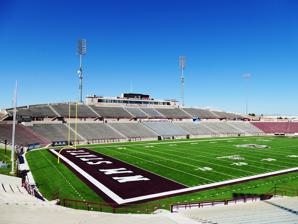
Building: Aggie Memorial Stadium
Country: United States of America
Year built: 1978
New Mexico stadium Aggie Memorial Stadium View from southeast corner in 2015 Las Cruces Location in the United States Show map of the United States Las Cruces Location in New Mexico Show map of New Mexico Address Stewart St & Payne St Location New Mexico State University Las Cruces, New Mexico , U.S. Coordinates 32°16′47″N 106°44′28″W / 32.27972°N 106.74111°W / 32.27972; -106.74111 Owner New Mexico State University Operator New Mexico State University Capacity 28,853 (2015–present) 30,343 (1978–2014) Record attendance 32,993 (vs. UTEP , 1998 ) Surface Artificial turf (2014–present) Hybrid Bermuda grass (1978–2013) Construction Broke ground March 1977 ; 47 years ago ( 1977-03 ) Opened September 16, 1978 ; 46 years ago ( 1978-09-16 ) Construction cost $4 million ($18.7 million in 2023 ) Architect Craig Protz of Bohening-Protz Associates; Caudill Rowlett Scott of Houston, Consultants Tenants New Mexico State Aggies ( NCAA ) Football (1978–present) Women's soccer (2009–2011) Las Cruces HS vs. Mayfied HS (1978-present) Organ Mountain HS vs. Centennial HS (2017–present) Aggie Memorial Stadium is an outdoor football stadium in the southwestern United States , located on the campus of New Mexico State University in Las Cruces, New Mexico . It is the home field of the New Mexico State Aggies of Conference USA . Opened 47 years ago in 1978 , the current seating capacity is 28,853. Its artificial turf playing field is aligned north-northwest to south-southeast at an elevation of 3,980 feet (1,215 m) above sea level . It is the former home of Aggies women's soccer. Prior to 1978 The original football field for New Mexico A&M was located just northwest of the Horseshoe at Espina Street and College Drive, on the site now occupied by Skeen Hall. Known as Miller Field, its entrance gates, constructed in 1924, still stand on a traffic island in front of Skeen Hall's main entrance. In 1933. Aggie football moved to a new field located just to the northeast of Hadley Hall (the university's Administration building), originally known as Quesenberry Field. The original Memorial Stadium was built at the same site in 1950. It was dedicated as a memorial to New Mexico A&M students who had died in World War II , World War I , and the Spanish–American War , among whom was Henry C. Gilbert Jr., whose parents were instrumental in the 10-year-long fundraising drive. Memorial Stadium, which served for 28 seasons, was replaced both due to its small size (maximum seating capacity of 12,155) and the want of an expanded athletics plant with more infrastructure and parking. (Currently Memorial Tower, which was originally part of the press box of the stadium, is the only remaining reminder of the stadium. It is now structurally incorporated into the university's Health and Social Services building and houses a memorial lounge and computer lab.) The "New" stadium The "new" Aggie Memorial Stadium, dedicated to alumni who had served in the Korean War and Vietnam War , was built for $4 million over a period of 18 months. It was funded by the state legislature as part of a capital project on the campus. Its inaugural game in 1978 saw the Aggies defeat nearby rival Texas–El Paso (UTEP) 35–32 on September 16. Twenty years (and ten days) later, the Aggies and UTEP Miners played to the largest attendance (32,993) in stadium history, as the Aggies won again, 33–24. For its first 36 seasons, the playing field was natural grass; UBU Sports Speed S5-M synthetic turf was installed prior to the 2014 season. Stadium design Designed by alumnus Craig Protz of Bohering-Protz Associates, the stadium was built just to the south of the Pan American Center , the home of Aggie basketball . It boasts a unique design in which earth that was excavated to construct the lower bowl and field level was moved to the sides of the stadium to support the upper level, with a street level concourse dividing the lower and upper bowls. The first level of seating wraps around the field, except for two 100-foot-wide (30 m)  gaps behind each end zone. The southern end is a grass berm, with the Fulton Athletics Center, a $6 million structure constructed in 2004 housing athletics offices, an athletic training and education center, and club facilities, behind it. The northern end leads to the locker room facilities and main entrance to the stadium. Because of these gaps it was previously impossible to access the east side of the stadium from the west, and vice versa, without exiting the stadium and re-entering on the other side. A bridge over the north ramp constructed prior to the 2006 season now allows fans to cross from one side of the stadium to the other. The seating extends to a rounded second level on either side of the field, which extends the length of the playing field. The curved, undulating design of the upper level is reminiscent of similarly designed structures such as Memphis' Liberty Bowl Stadium and the now-demolished Tampa Stadium , albeit on a somewhat smaller scale. Improvements The original four pole sodium vapor lighting system is now augmented by four additional smaller poles added prior to the 2005 season to increase the stadium's lighting capacity for televised night games. A $1.5 million scoreboard, including a 38-by-23-foot (11.6 m × 7.0 m) video screen, was added in 2007 , as well as a new team meeting and video room complex adjacent to the field house on the stadium's north end. A club level area called Club 27 was added in 2015 , which reduced the stadium's total capacity to 28,853, but added 92 club level seats at the cost of $1.1 million. Aggie Memorial Stadium in 2006 Attendance records Rank Attendance Date Game Result 1 32,993 September 26, 1998 New Mexico State 33 , UTEP 24 2 32,904 September 13, 1986 UTEP 47, New Mexico State 33 3 31,839 September 18, 1993 New Mexico State 31 , UTEP 14 4 31,214 September 24, 2004 New Mexico 38, New Mexico State 3 5 30,605 October 5, 2002 New Mexico State 49 , UTEP 14 6 30,343 September 27, 2009 New Mexico 35, New Mexico State 24 September 15, 2007 New Mexico State 29 , UTEP 24 September 3, 2005 UTEP 34, New Mexico State 17 9 30,341 September 14, 1991 UTEP 22, New Mexico State 21 10 30,193 September 16, 1978 New Mexico State 35 , UTEP 32 11 30,061 October 29, 1988 UTEP 42, New Mexico State 9 12 29,921 September 2, 1995 New Mexico State 45 , UTEP 17 13 29,095 September 9, 2006 New Mexico 34, New Mexico State 28 14 28,587 November 21, 2002 New Mexico State 24 , New Mexico 13 15 27,646 September 12, 1992 New Mexico State 42 , New Mexico 39 16 27,306 September 4, 1982 UTEP 20, New Mexico State 17 17 27,238 September 8, 2001 Oregon State 27, New Mexico State 22 18 27,201 September 12, 2015 Georgia State 34, New Mexico State 32 19 26,528 October 22, 1994 New Mexico 56, New Mexico State 31 20 26,271 September 29, 1979 New Mexico 30, New Mexico State 16 Other uses In addition to football, the stadium occasionally hosts major concerts and other large outdoor gatherings on campus. Concerts Artists that have performed at the stadium include Metallica , Guns N' Roses , Faith No More , The Eagles , Vans Warped Tour & Paul McCartney , among others. Date Artist Opening act(s) Tour / Concert name Attendance Revenue Notes August 27, 1992 Guns N' Roses Metallica Faith No More Guns N' Roses/Metallica Stadium Tour 35,373 / 35,373 $972,758 April 20, 1993 Paul McCartney — The New World Tour 30,058 / 30,058 $1,002,625 May 3, 1995 The Eagles — Hell Freezes Over Tour — — Other events During the 2005–06 renovation of the nearby Pan American Center, the stadium hosted the university's commencement ceremonies, although they returned to the Pan Am following completion of the renovations. Also, Mayfield High School and Las Cruces High School play against each other in the stadium every year in November. (Varsity only). Since November 2017, Onate High School (renamed Organ Mountain High School in 2021) and Centennial High School also play each other in the stadium. Gallery Views around the stadium South side end zone & press box North side video board East side stands and Skybox construction Closer view of east stand Skybox Fulton Center Skybox Fulton Athletics Center (Front entrance) ROTC cannon and bell Fulton Center and east embankment Stadium map NMSU Aggies vs Cal Bears See also List of NCAA Division I FBS football stadiums References